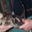
Label: cat